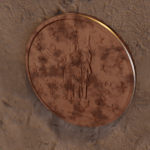
Coin value: 2cents
Country: sm
Edition: 2cen